Permanent Forest Contract

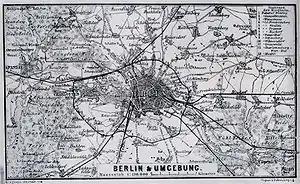
Berlin 1885 – even Schöneberg was far from the centre back then

As van der Borght implies, a further significant reason for the conclusion of the Permanent Forestry Contract lay in the need to ensure the water supply for the rapidly growing population of Berlin (a fourfold increase between the Proclamation of the German Empire in 1871 and 1910 from around 900,000 to over 3,700,000). The forest areas acquired included many lakes with very good water quality, such as Schlachtensee or Krumme Lanke – lakes which today are understood to be part of Berlin, but at that time lay far outside the city limits. To improve water retention in the soil, a change in forestry policies was planned which envisioned more natural mixed woods, those existing at the end of the 19th century mainly comprising pine monoculture.